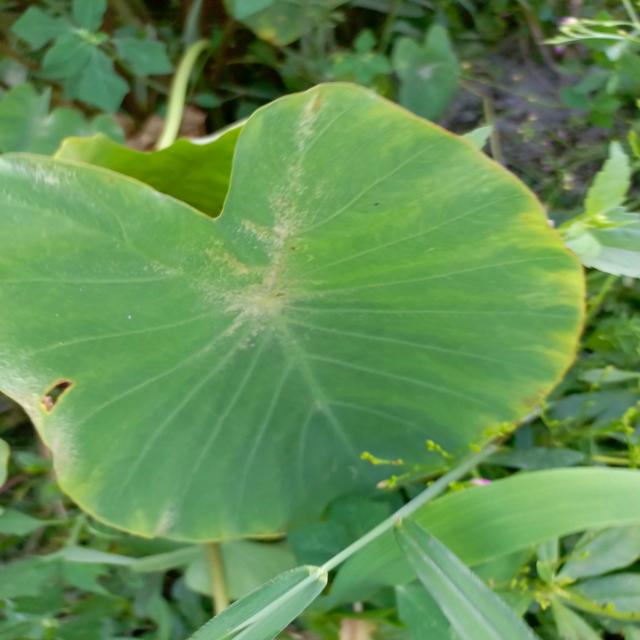
Label: Early_Blight